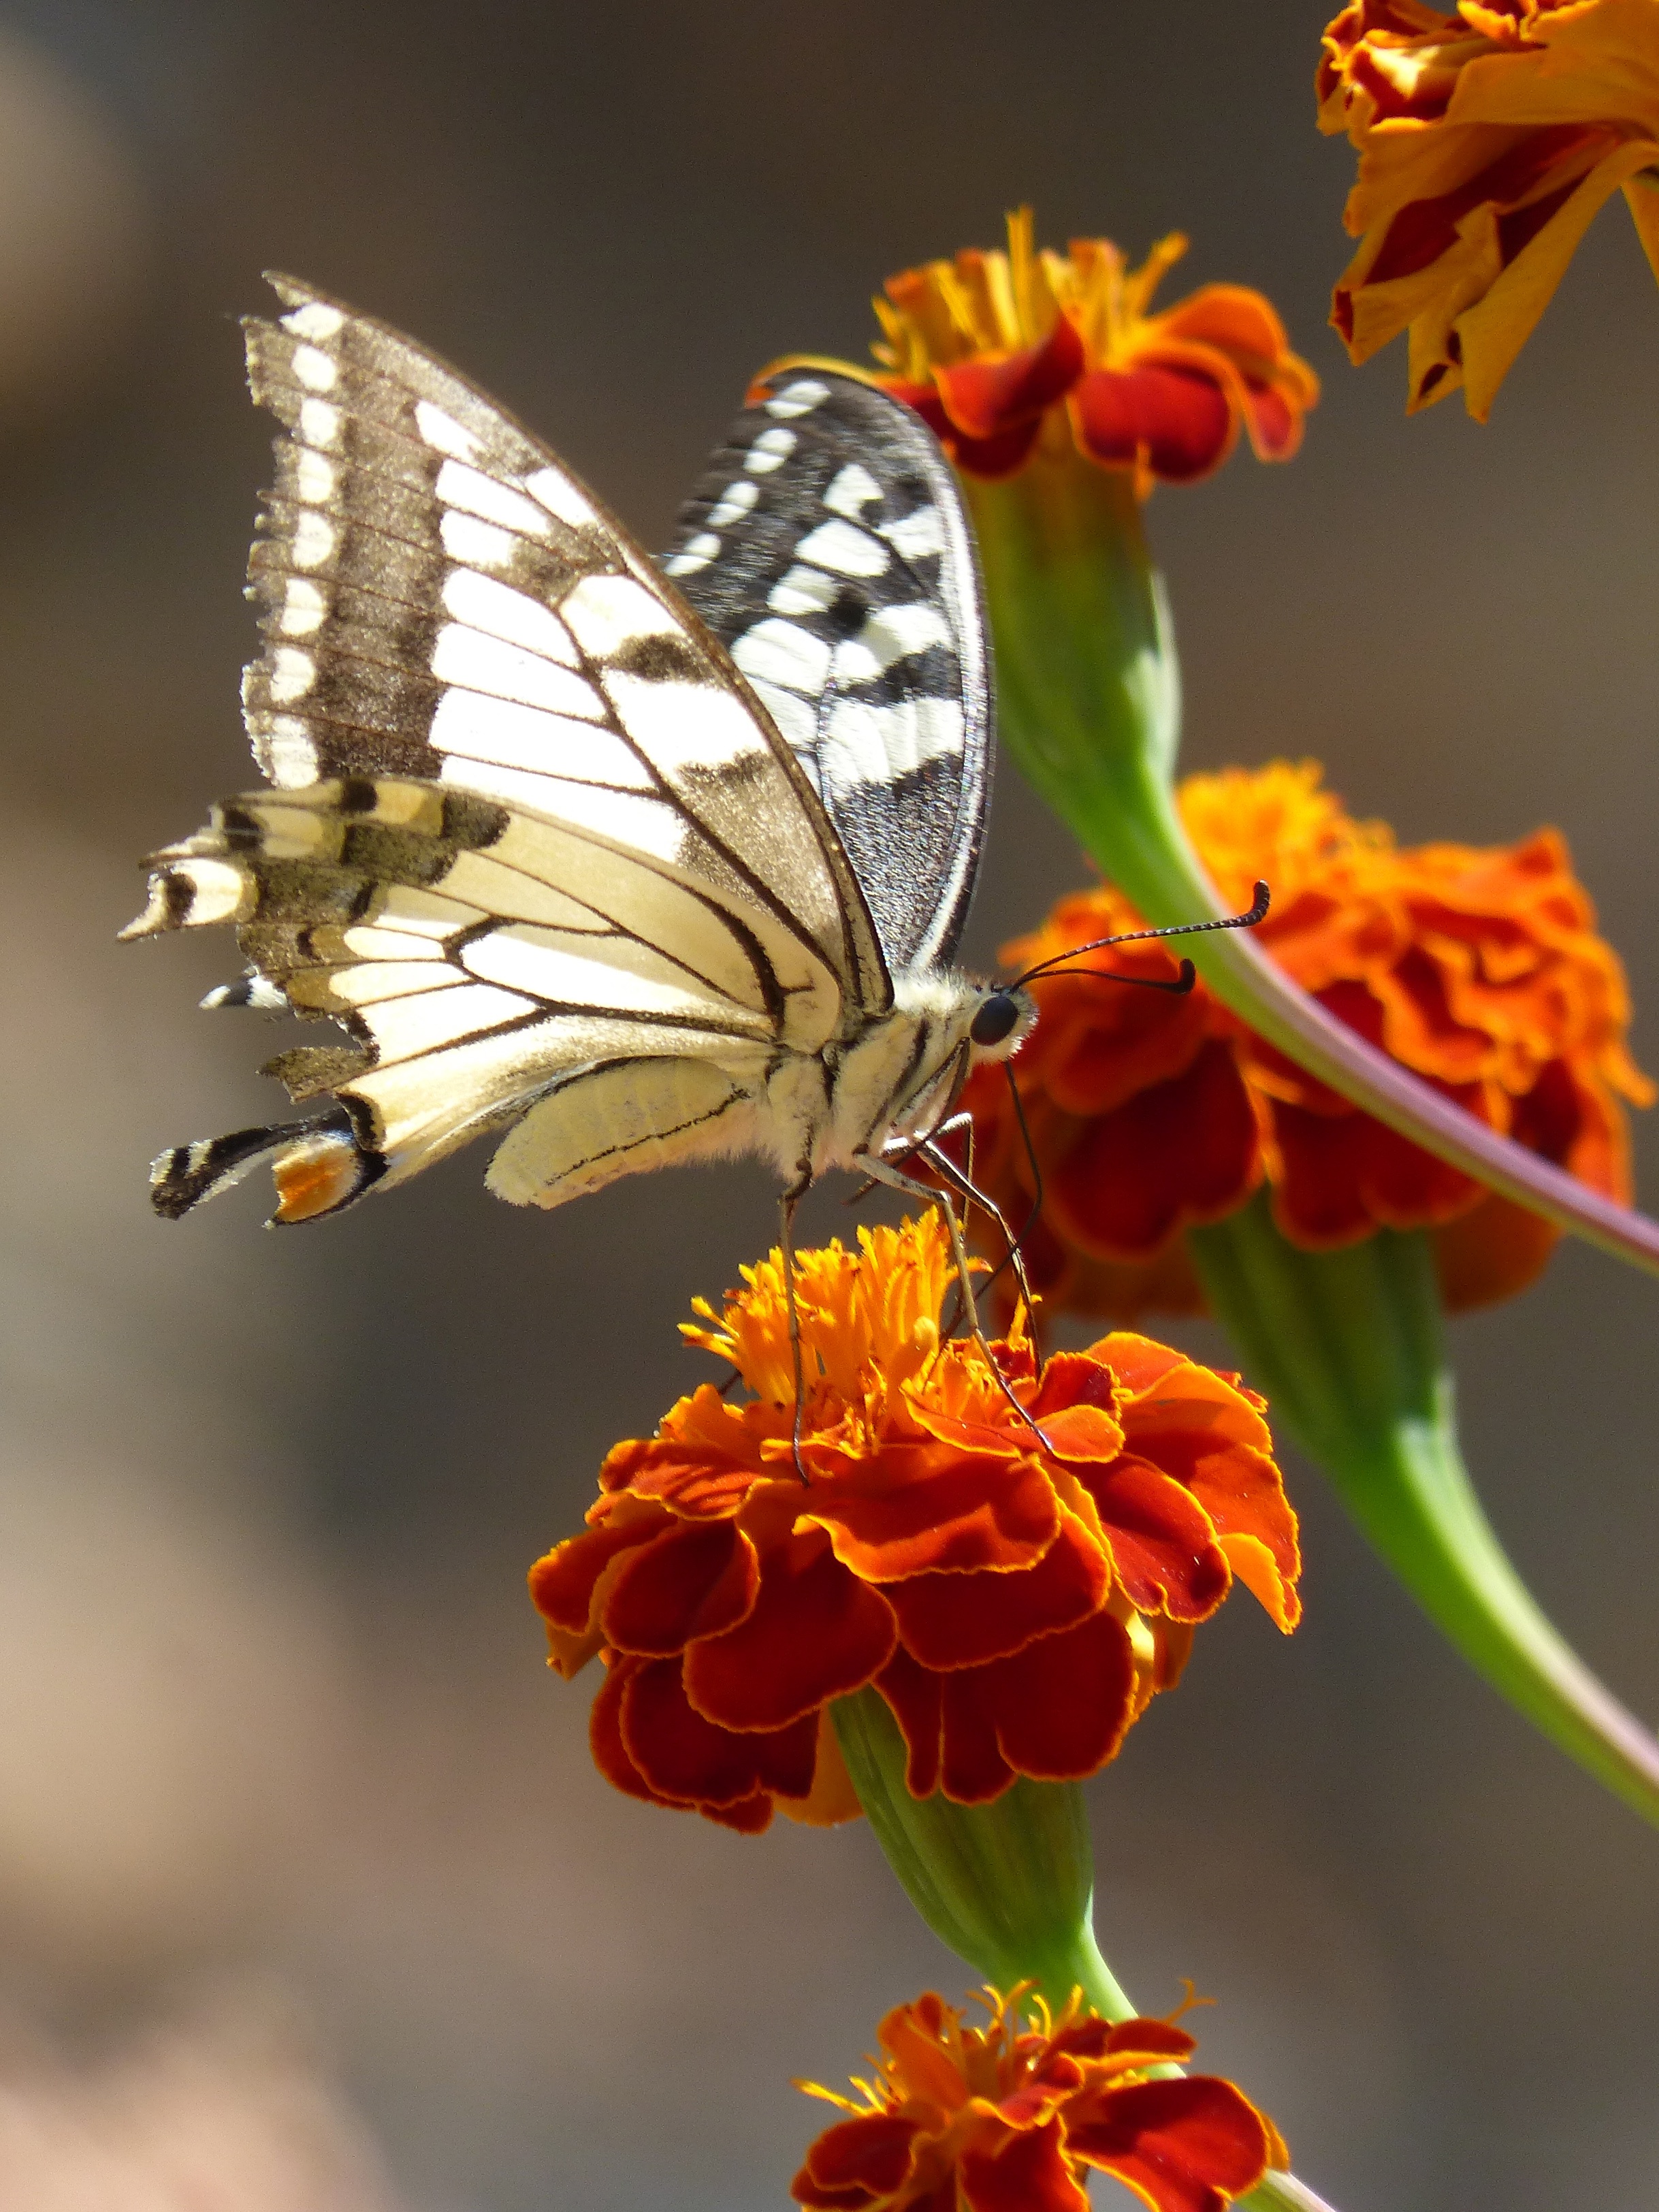
flower, petal, insect, butterfly, yellow, flora, fauna, invertebrate, monarch butterfly, nectar, machaon, macro photography, arthropod, libar, papilio machaon, butterfly queen, pollinator, carnation moro, moths and butterflies